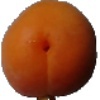
Label: apricot